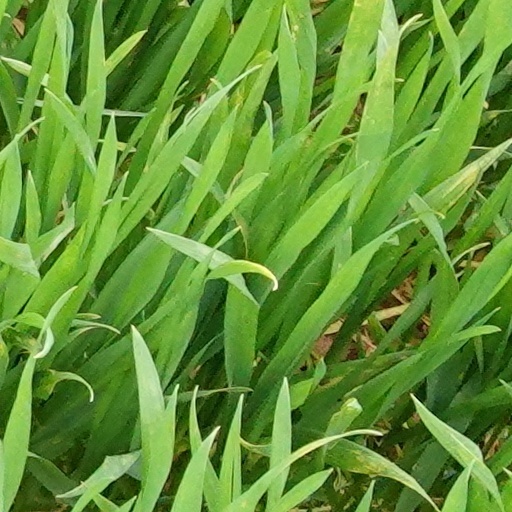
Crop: wheat